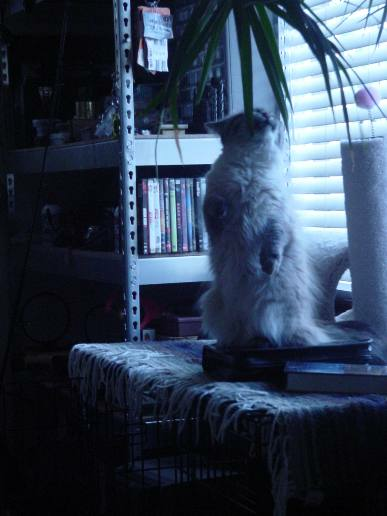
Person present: No